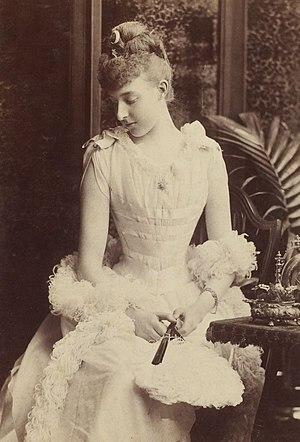
Hélène Françoise Henriette d’Orléans est une descendante de Louis-Philippe Iᵉʳ, devenue princesse de Savoie et duchesse d’Aoste par son mariage, née le 13 juin 1871 à York House, à Twickenham, en Angleterre et est morte le 21 janvier 1951 à Castellammare di Stabia, près de Naples en Italie. Membre de la maison d'Orléans, elle est la fille de Philippe d'Orléans comte de Paris et de son épouse Marie-Isabelle d'Orléans.